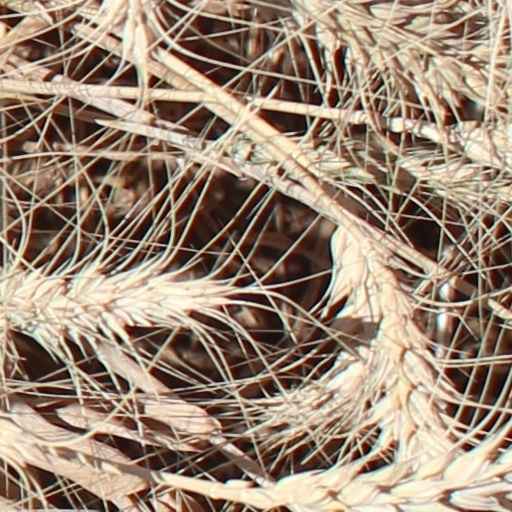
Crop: wheat